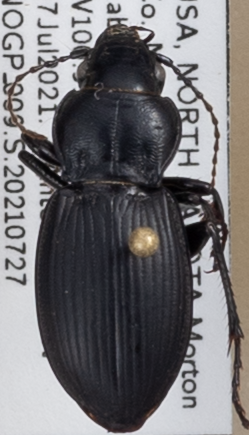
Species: Cyclotrachelus torvus
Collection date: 2021-07-27
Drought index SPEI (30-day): -0.696
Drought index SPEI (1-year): -2.09
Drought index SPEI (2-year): -1.258